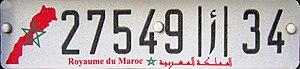
La plaque d’immatriculation au Maroc permet, comme tous les types de plaques minéralogiques d’identifier les véhicules. Le dispositif de contrôle actuel est la suite de la série commencée en l’an 2000. Cet article vous permettra d’obtenir de plus amples détails sur les plaques marocaines.